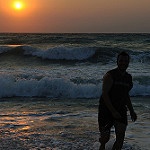
Scene: Outdoor